Grangetown Boys Club F.C.

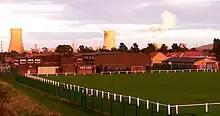
Grangetown Boys Club

The club's last Teesside league title came in 2010–11 after an eight year draught. The following season Boysie reached the Semi Final of the North Riding Senior Cup, ultimately losing 4–0 to York City.